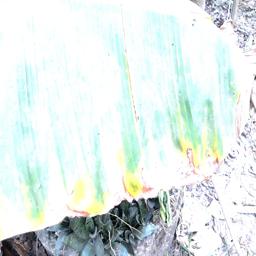
Label: POTASSIUM DEFICIENCY